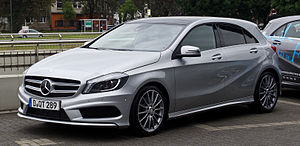
Lille mellemklassebil / Aktuelle modeller i Europa
En lille mellemklassebil er en bil som er større end en minibil, men mindre end en stor mellemklassebil.